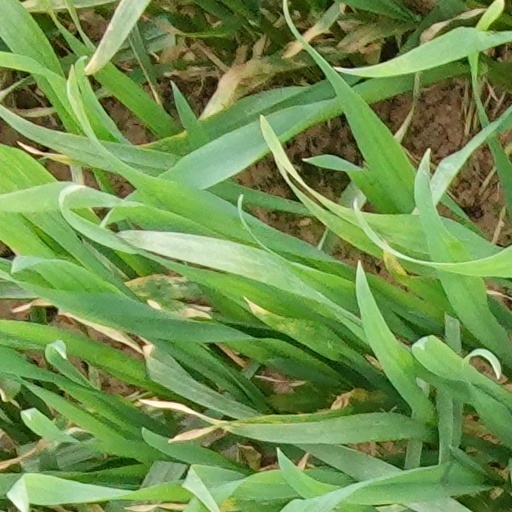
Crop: wheat